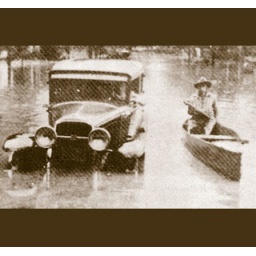
Painted Post. Row boat challenges car in water filled street.